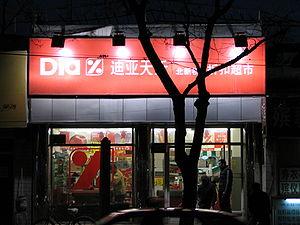
Magasin Dia, près de la lamaserie Yonghe gong à Pékin, en Chine.
DIA est une enseigne de supermarchés espagnole créée en 1979 et spécialisée dans le hard-discount, aussi appelé le maxi-discount.